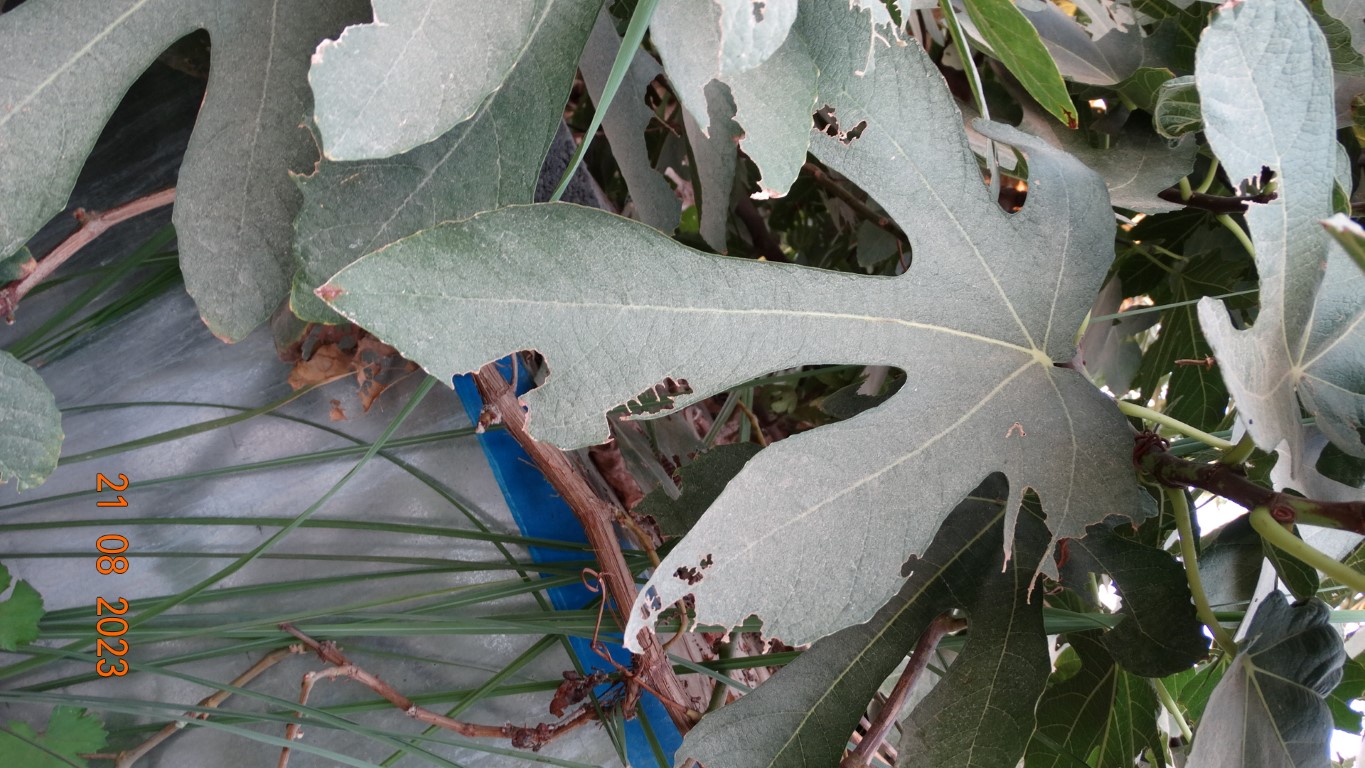
Label: infected